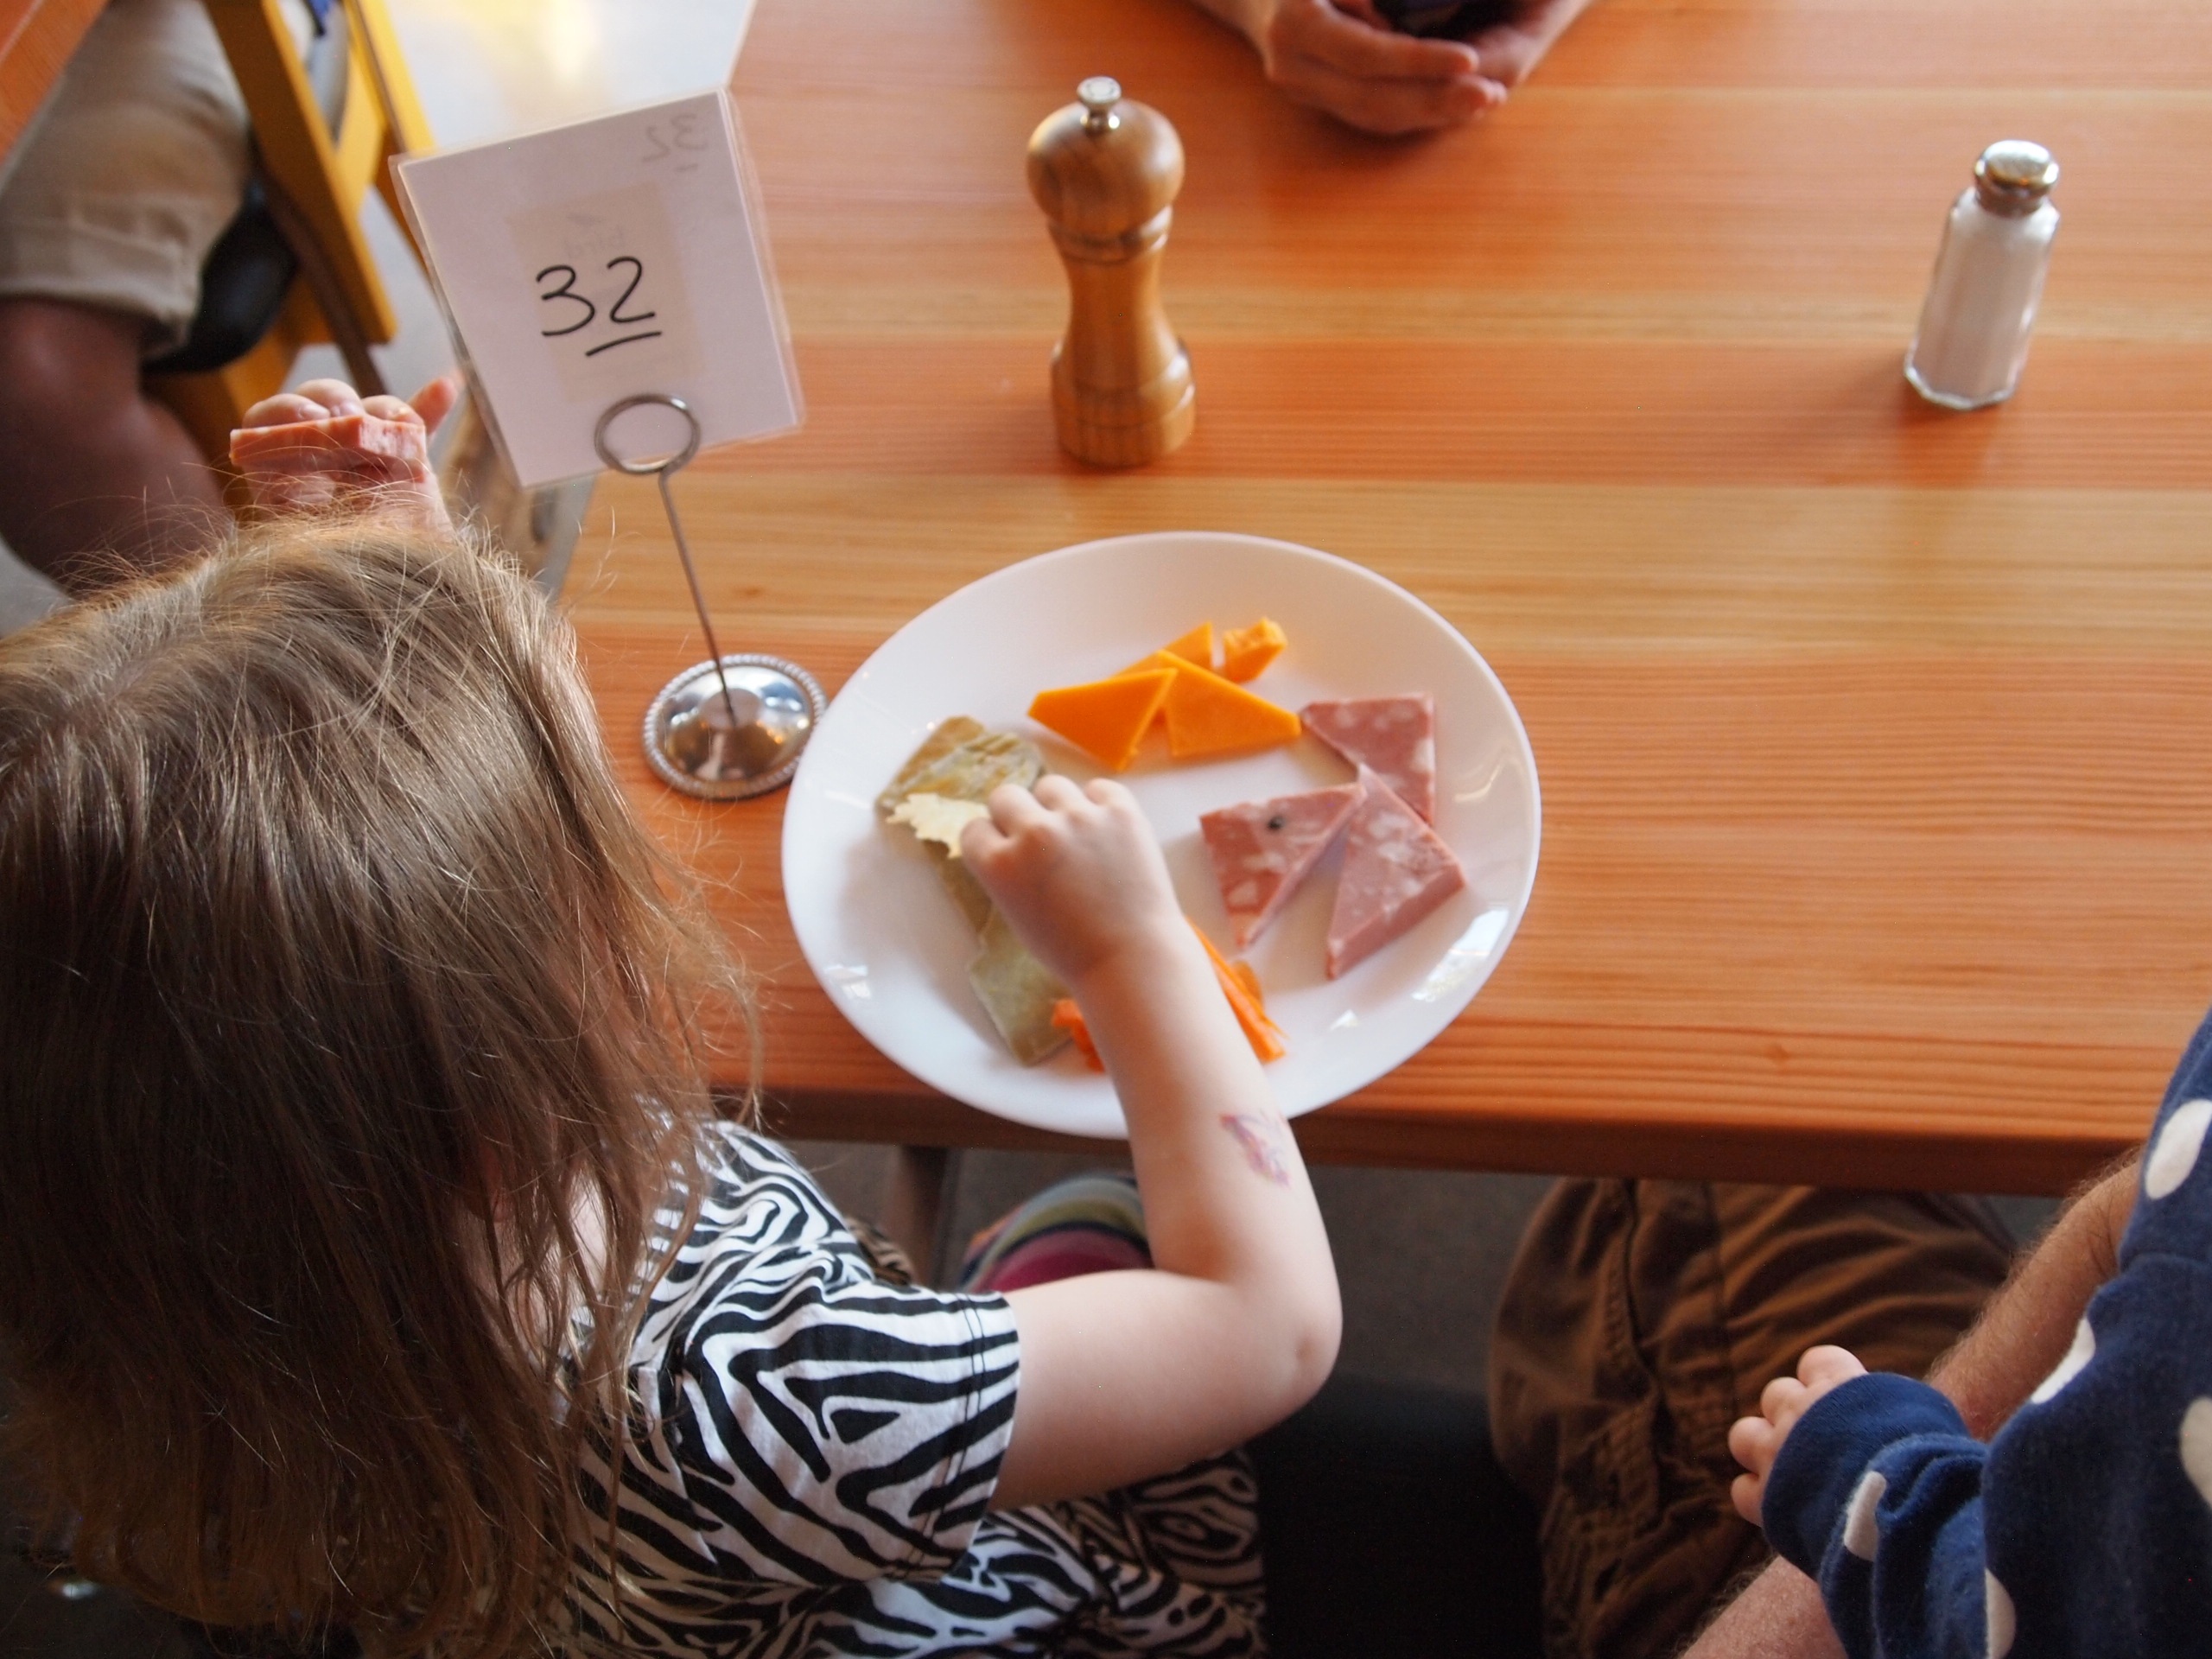
girl, meal, food, eat, lunch, childhood, eating, kids, children, enjoying, sense, child eating